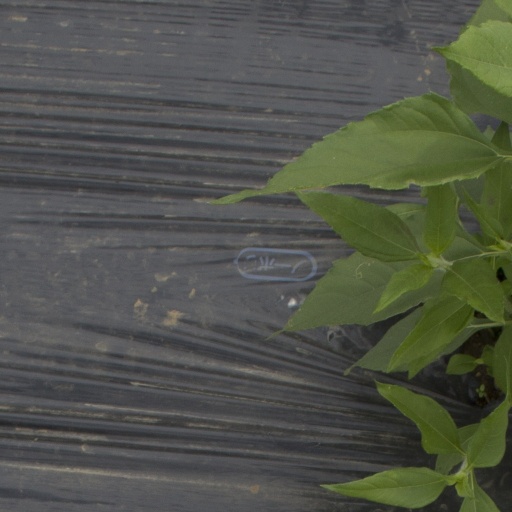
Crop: Jerusalem artichoke